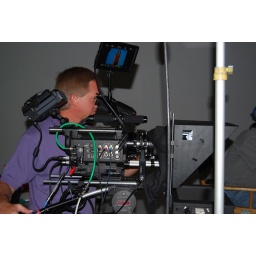
Toyota commercial in studio on blue screen